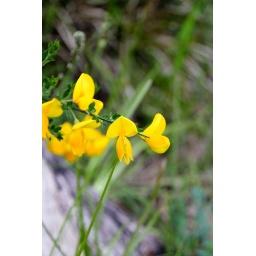
wild flowers in the adelaide hills at mount lofty summit